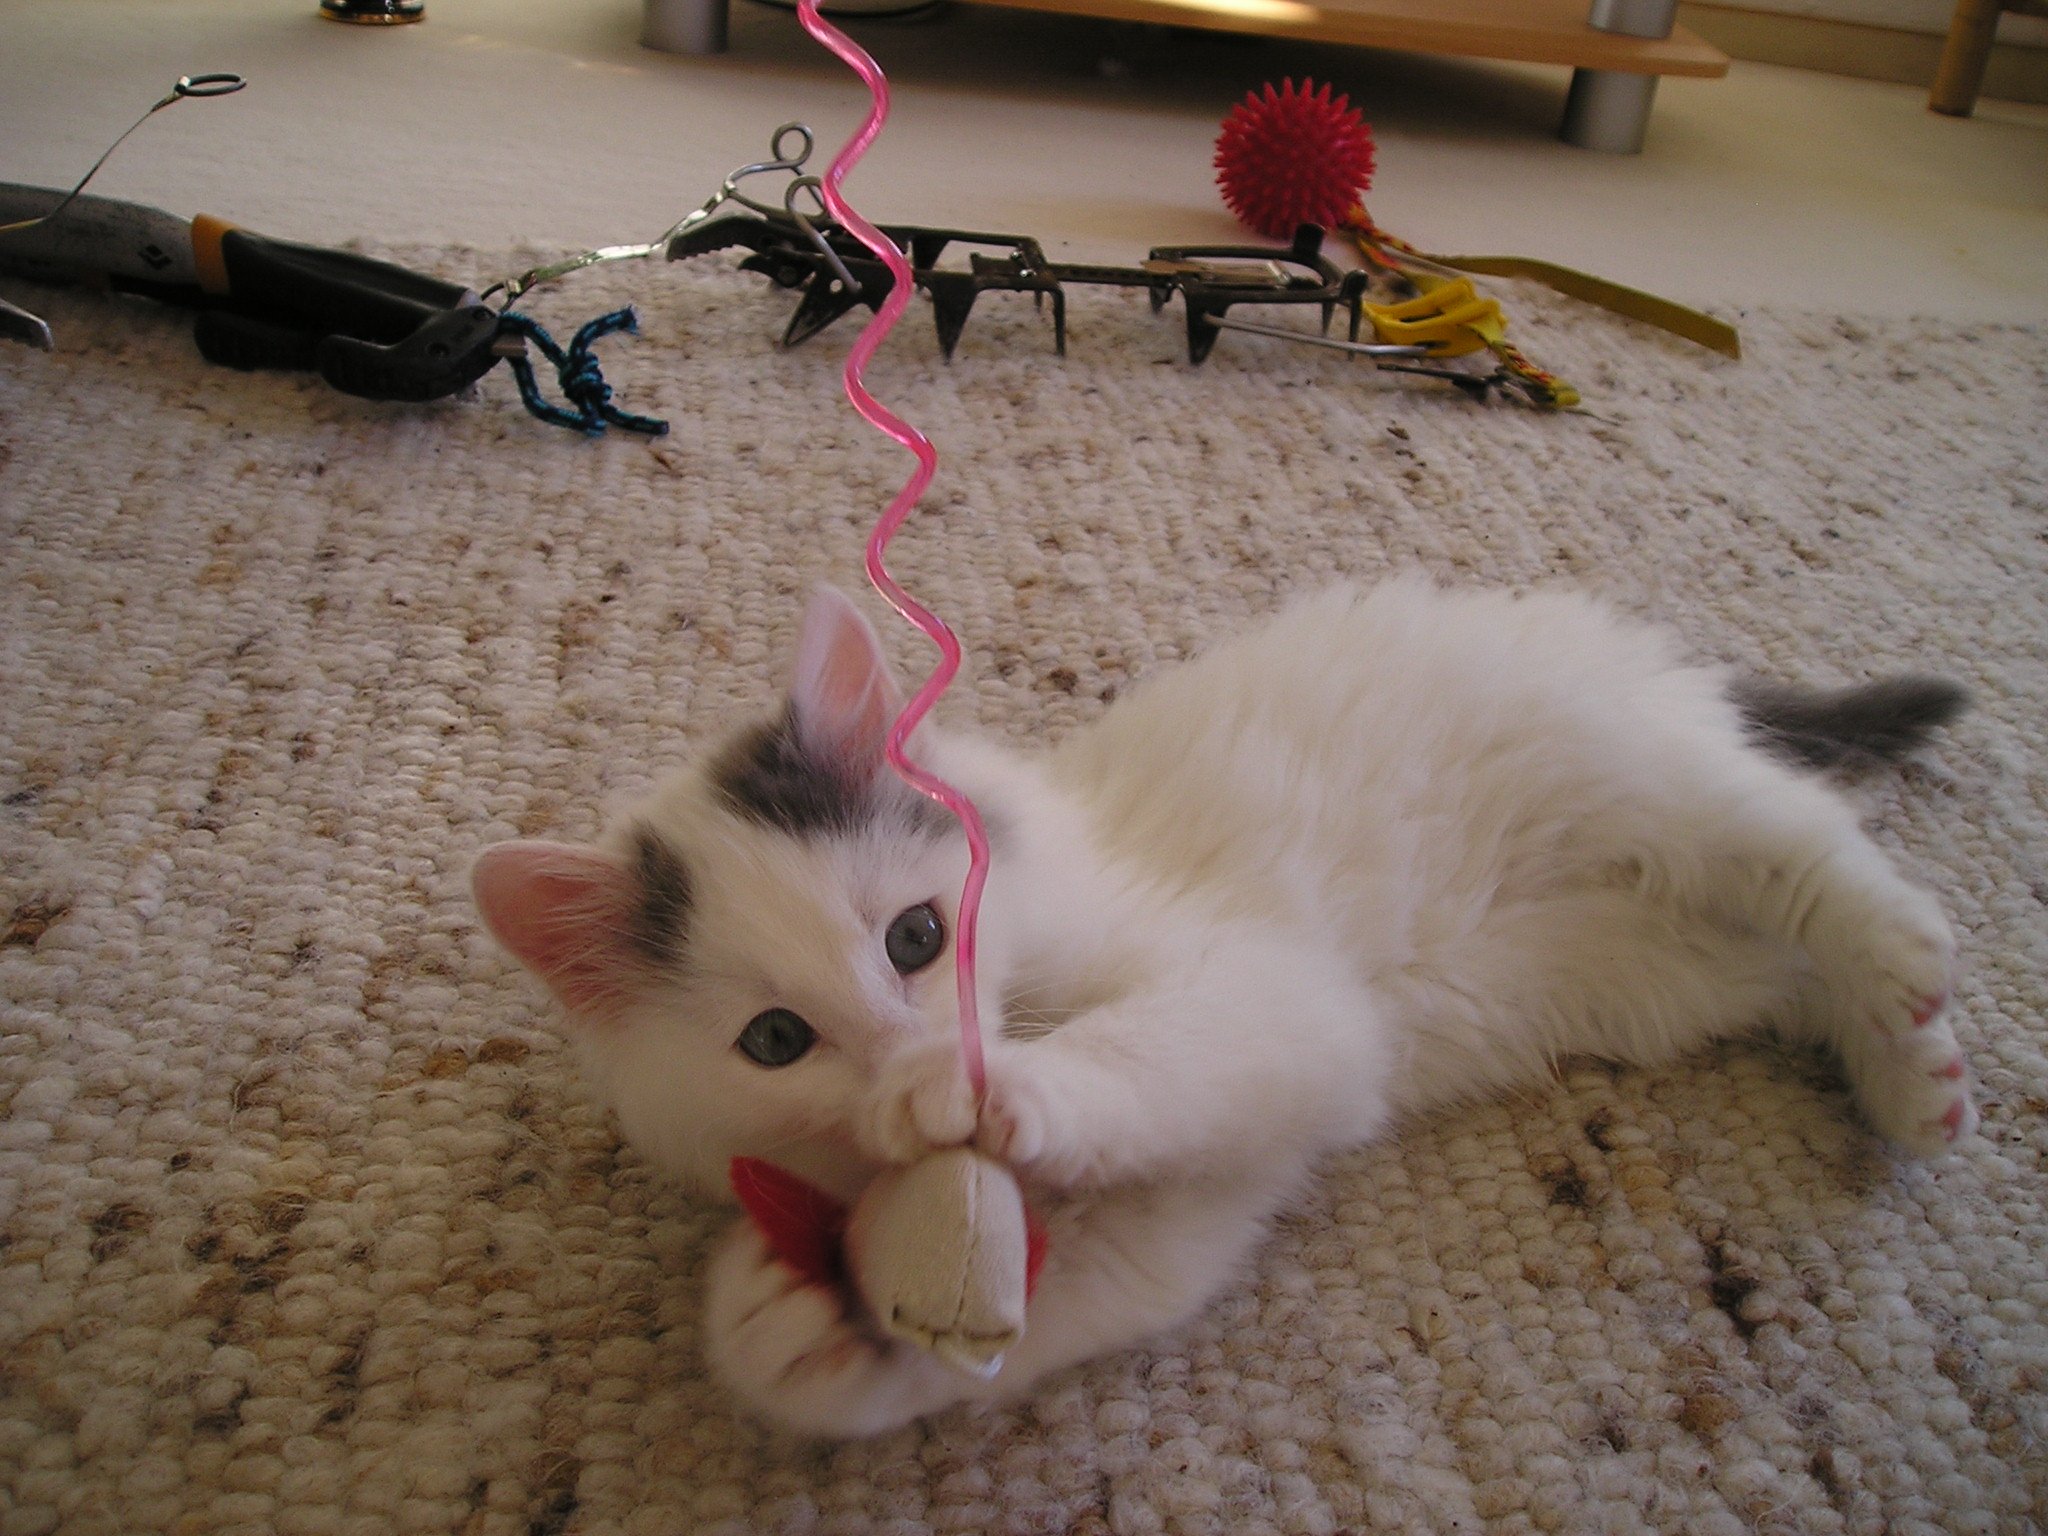
play, animal, cute, pet, young, kitten, cat, mammal, playful, nose, whiskers, skin, vertebrate, small to medium sized cats, cat like mammal